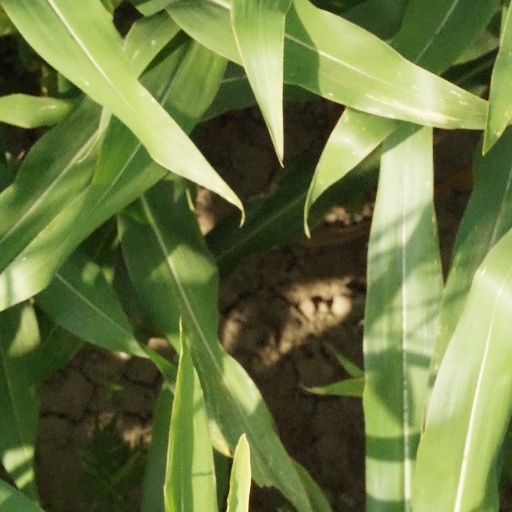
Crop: maize; corn